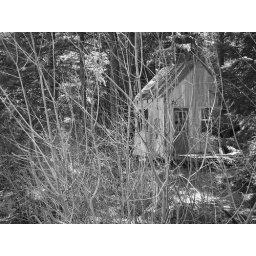
house in the mountains